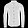
Label: Shirt